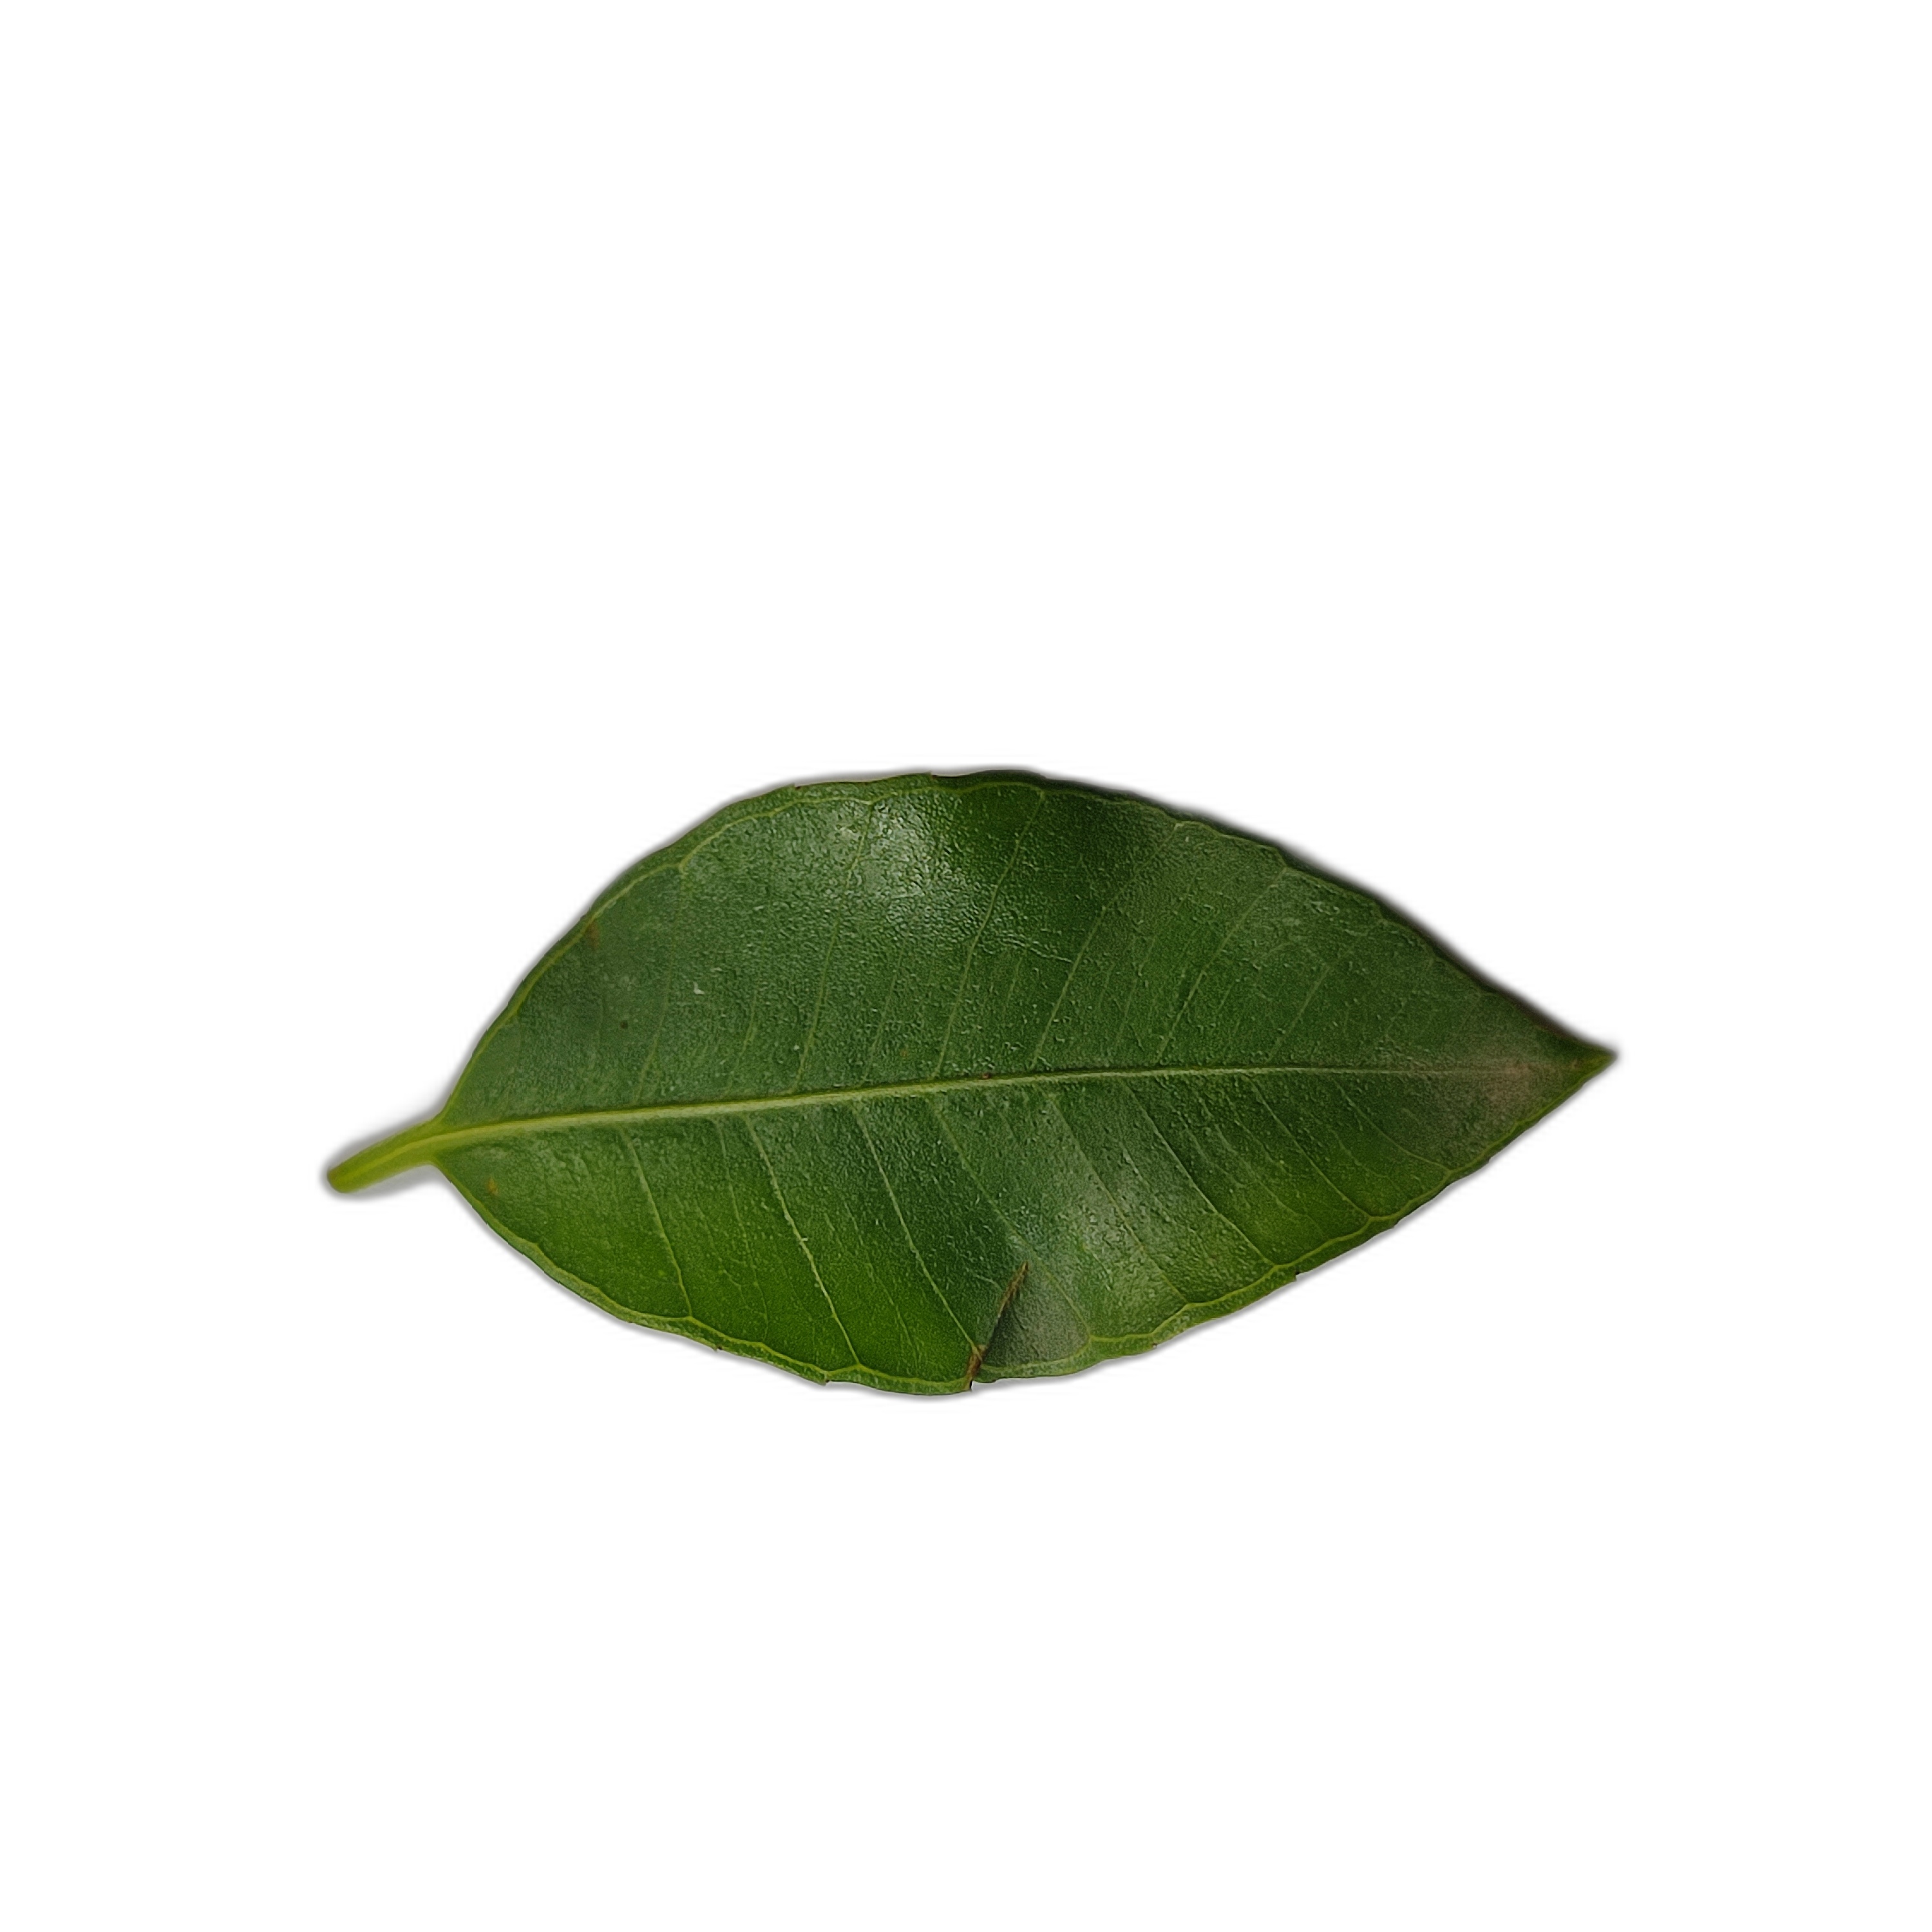
Label: healthy